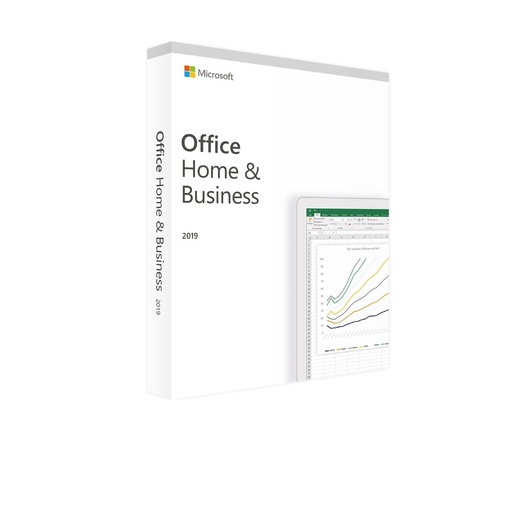
Office 2019 Home and Business für Windows
Produktinformationen "Microsoft Office 2019 Home and Business Windows" Office Home and Business 2019: So sollte das digitale Büro sein Microsoft Office 2019 Home and Business ist als digitales Büro die perfekte Lösung für Ihren privaten Gebrauch, Ihr Home Office und/ oder Ihr Unternehmen. Sie erhalten alle Office-Apps in ihrer neuesten Version. Auf die nötige Leistungsstärke bei digitalen Arbeiten aller Art können Sie sich also verlassen, wenn Sie bei uns Microsoft Office 2019 Home and Business online kaufen. Office Home and Business 2019 enthält: Word Erstellen professioneller Textdokumente im Handumdrehen. Excel Intelligente Tabellenkalkulation für die Verwaltung von Informationen. PowerPoint Erstellen dynamischer Präsentationen für eine eindrucksvolle Informationsdarbietung. OneNote Das digitale Notizbuch für eine überschaubare und gründliche Datenaufnahme. Outlook Hier wird Kommunikation leicht gemacht. Microsoft Office 2019 Home and Business günstig kaufen und von diesen Stärken profitieren Alle gängigen Apps (Word, PowerPoint, Outlook, Excel) Unterstützung für Stift- sowie Spracheingaben Unterstützung für Touchscreens Nur geringe Systemanforderungen Cloud-Anbindung: Intelligente Zusammenarbeit mit anderen Nutzern Microsoft Office 2019 Home and Business: Effektiv arbeiten Eine englische Redewendung passt am besten auf das Konzept, das hinter Microsoft Office 2019 Home and Business steht. Diese Lösung ist ideal dafür geeignet, um ernsthafte Arbeit erledigen („get serious work done“) zu können. Mit an Bord sind die wichtigsten Apps, die für das digitale Büro unverzichtbar sind. Sie alle wurden im Vergleich mit den Vorgängerversionen umfassend verbessern. Wenn Sie bei uns Microsoft Office 2019 Home and Business online kaufen , können Sie also sicher sein, dass Sie das Wesentliche, was Sie für Ihre Arbeit benötigen, bekommen – und dies in Bestform. Diese Verbesserungen und Neuerungen sind in Office 2019 enthalten Wenn Sie Microsoft Office 2019 Home and Business günstig kaufen, profitieren Sie beispielsweise von einem deutlich verbesserten Word. Skalierbare SVG-Grafiken lassen sich jetzt integrieren. Wie nützlich dies ist, weiß jeder, der schon einmal eine wissenschaftliche Arbeit verfasst hat, in denen Schaubilder zum Einsatz kommen sollten. Eingaben über Stifte und/ oder Sprache akzeptiert Word ebenfalls problemlos. Als Tipp: Die Spracheingabe ist zu einer erstklassigen Möglichkeit für eine korrekte Rechtschreibung geworden, wenn Sie sich bei der Schreibweise eines Worts nicht sicher sein sollten. In PowerPoint wurde die Zoomfunktion (durch „Morph“) optimiert. Sie möchten in Präsentationen in bestimmte Bilder hineinzoomen, um etwas zu verdeutlichen? Dies ist endlich kein Problem mehr. 3D-Bilder, Icons und SVG-Grafiken können ebenfalls einbezogen werden. Die Stiftunterstützung ist perfekt, wenn Sie von Hand Inhalte auszeichnen möchten. Dozenten und Lehrer werden dieses Feature nicht mehr missen wollen. Wenn Sie Microsoft Office 2019 Home and Business online kaufen, erhalten Sie zudem ein deutlich verbessertes Excel. Zahlreiche neue mathematische Formeln sind dazu gekommen. Trichterdiagramme und 2D-Karten wurden ebenfalls integriert. Daten lassen sich leichter importieren und exportieren. Abschließend ein Wort der Beruhigung: Office ist noch immer Office! Sie werden sich sofort zurechtfinden. Systemanforderungen Prozessor 1,6 Gigahertz (GHz) oder schneller, 32-Bit (x86) - oder 64-Bit (x64) -Prozessor Betriebssysteme Windows 10, Windows Server 2019 (andere Windows Versionen werden nicht unterstützt) Arbeitsspeicher mindestens 2GB RAM Festplattenspeicher mindestens 3 GB verfügbarer Speicherplatz Bildschirm mindestens 1024 * 768 Pixel Browser aktuelle Versionen von Firefox, Internet Explorer, Chrom, Safari oder Microsoft Edge NET-Version .NET-Version 3.5 oder höher (genauere Informationen erhalten Sie bei dem Hersteller) office.com/systemrequirements. Systemanforderungen - Office 2019 Home and Business Prozessor 1,6 Gigahertz (GHz) oder schneller, 32-Bit (x86) - oder 64-Bit (x64) -Prozessor Betriebssysteme Windows 10, Windows 11 Windows Server 2019 , Windows Server 2022 (andere Windows Versionen werden nicht unterstützt) Arbeitsspeicher mindestens 2GB RAM Festplattenspeicher mindestens 3 GB verfügbarer Speicherplatz Bildschirm mindestens 1024 * 768 Pixel NET-Version .NET-Version 3.5 oder höher (weitere Informationen erhalten Sie bei dem Hersteller) Unser Upgrade – Ihre Zukunft! Falls wir Ihr Gewünschtes Office-Paket nicht mehr vorrätig haben, erhalten Sie ein höheres Office-Paket mit mehr Vielfalt, ohne zusätzlichen Preisaufschlag. Dabei bieten wir Ihnen folgenden an: -mehr Anwendungen zum ursprünglichen Preis -keine weiteren Zusatzkosten -sofort Lieferbar
Brand: Softwarewelt24
Category: Software > Computer Software > Office Application Software